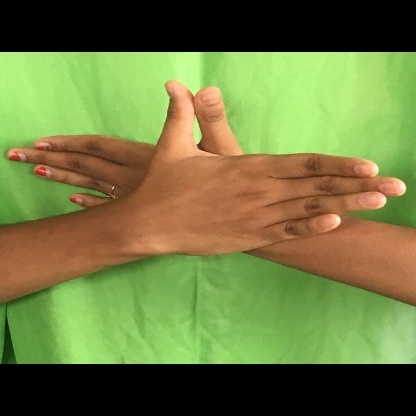
Mudra: Garuda